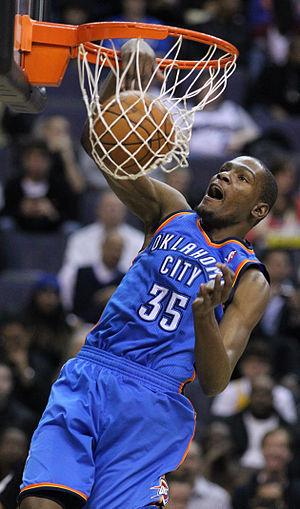
Le basket-ball ou basketball, fréquemment désigné en français par son abréviation basket, est un sport de balle et sport collectif opposant deux équipes de cinq joueurs sur un terrain rectangulaire. L'objectif de chaque équipe est de faire passer un ballon au sein d'un arceau de 46 cm de diamètre, fixé à un panneau et placé à 3,05 m du sol : le panier. Chaque panier inscrit rapporte deux points à son équipe, à l'exception des tirs effectués au-delà de la ligne des trois points qui rapportent trois points et des lancers francs accordés à la suite d'une faute qui rapportent un point. L'équipe avec le nombre de points le plus important remporte la partie.
Kevin Durant est un joueur américain de basket-ball né le 29 septembre 1988 à Washington. Il évolue aux postes d'ailier et d'ailier fort.